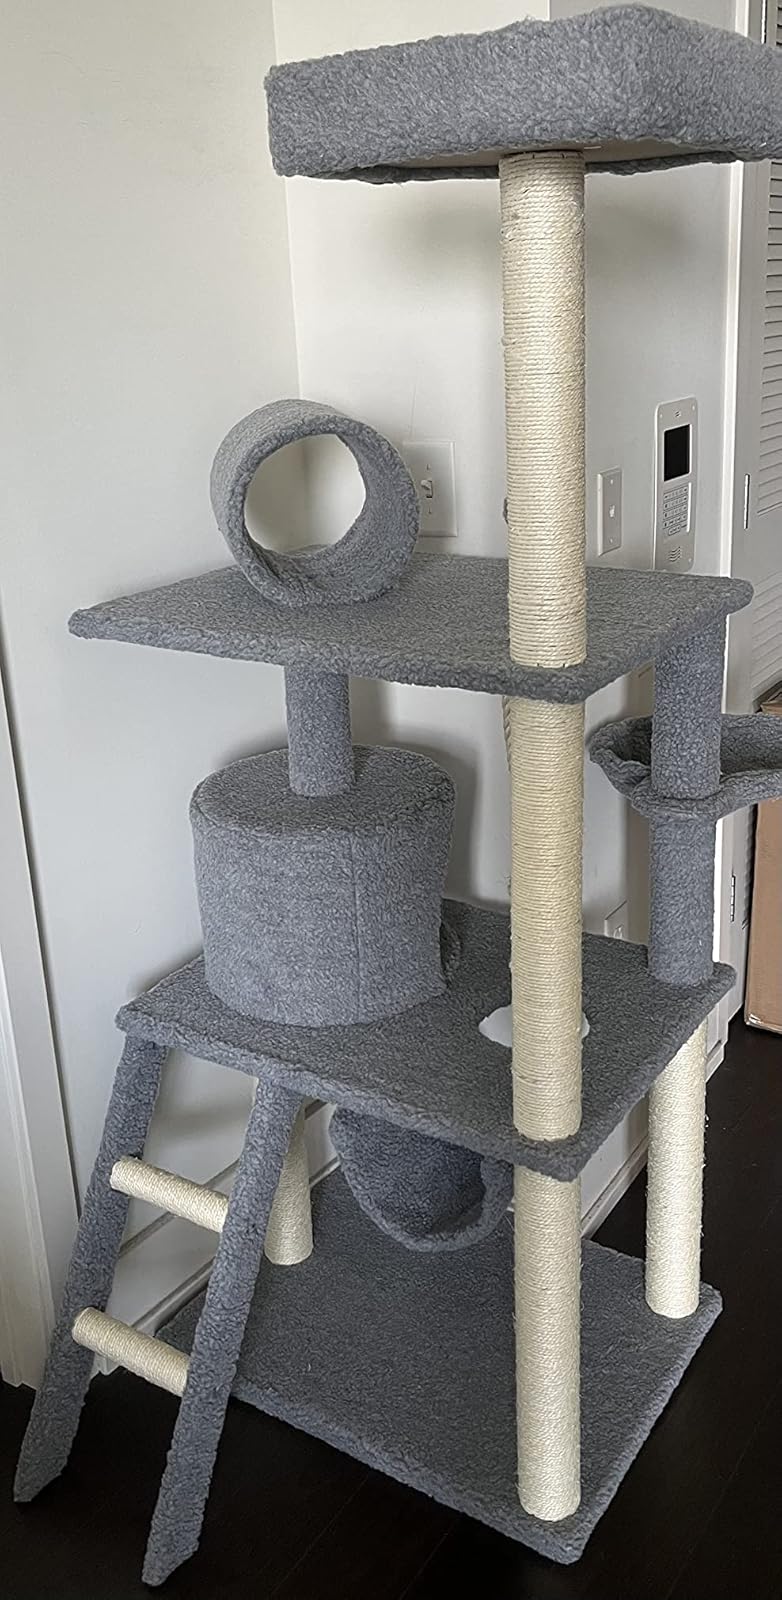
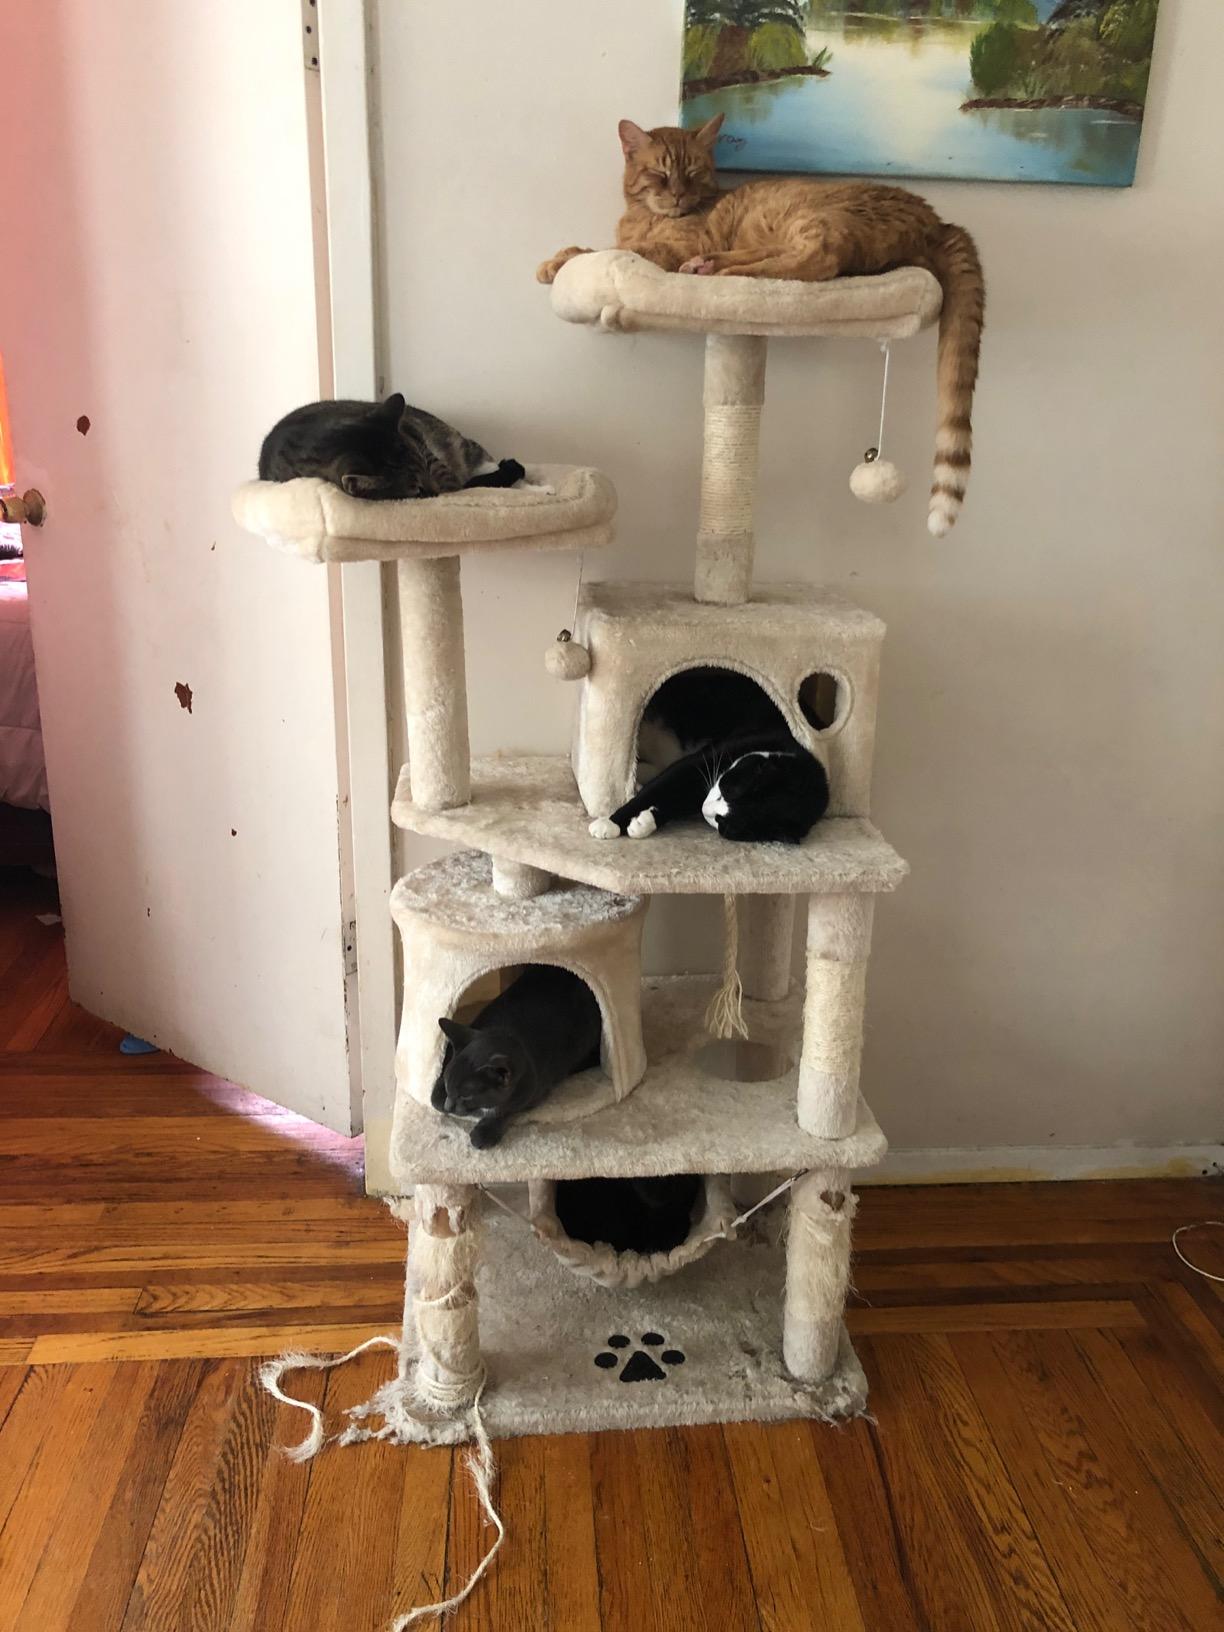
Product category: items_cat tree
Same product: no